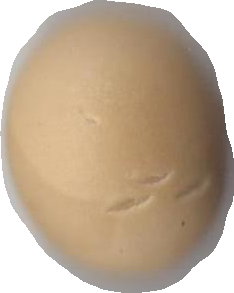
Variety: Dega